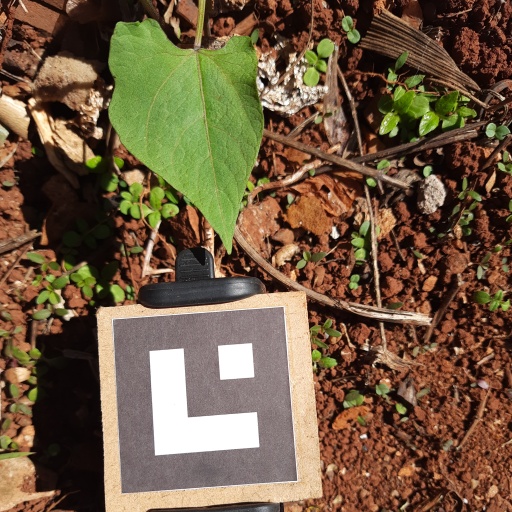
Observations: flat surface, no eating holes, under sunlight